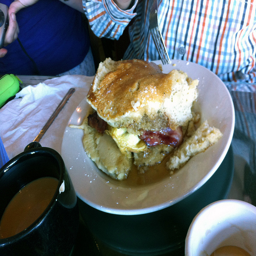
Someone sitting in front of a big lunch with a cup of coffee
A food entree is served on a plate.
A white bowl of food on a table.
A plate with a casserole dish on it.
a close up of a plate of pancakes on a table